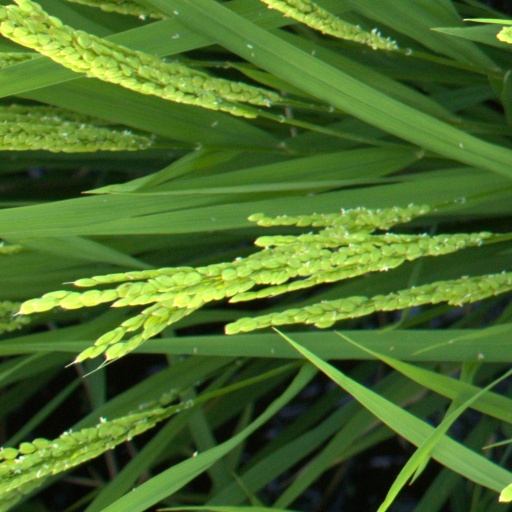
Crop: rice